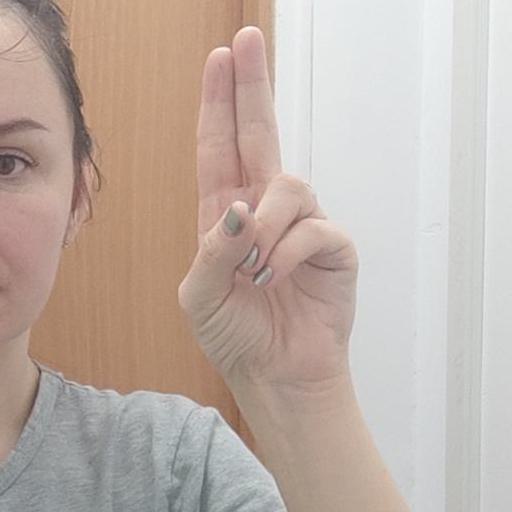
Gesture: two_up